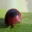
Label: beetle